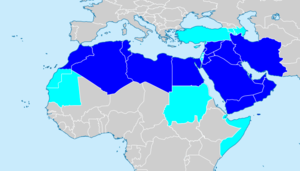
MENA, ANMO ou MOAN sont des acronymes utilisés pour désigner une région du monde comportant l'Afrique du Nord et le Moyen-Orient. Il désigne une grande région, depuis le Maroc au nord-ouest de l'Afrique jusqu'à l'Iran au sud-ouest de l'Asie, qui comprend généralement tous les pays du Moyen-Orient et de l'Afrique du Nord.